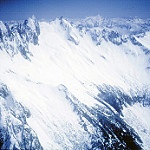
Label: glacier